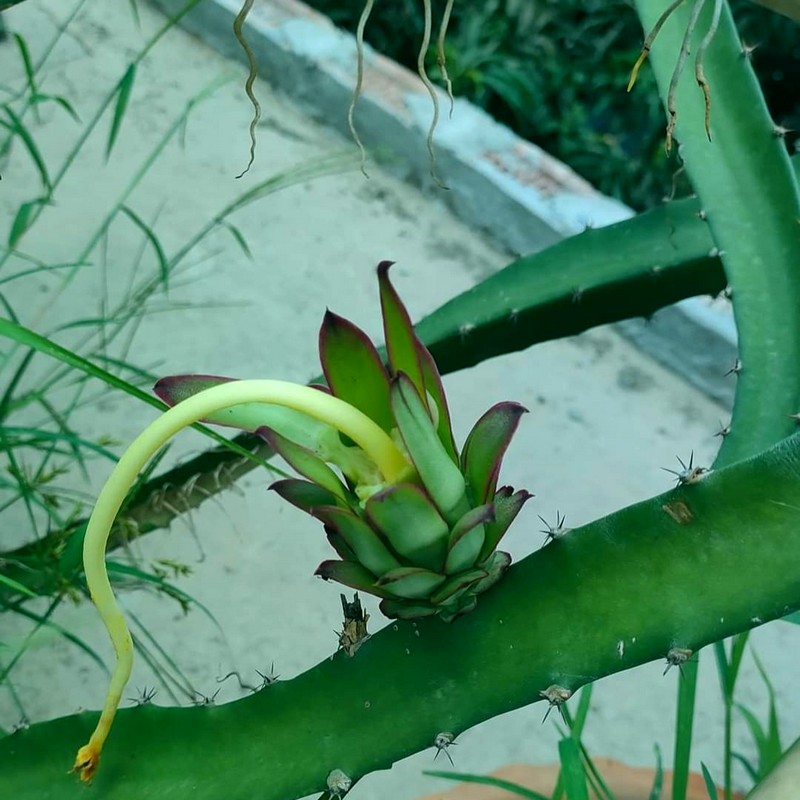
Label: Immature Dragon Fruit